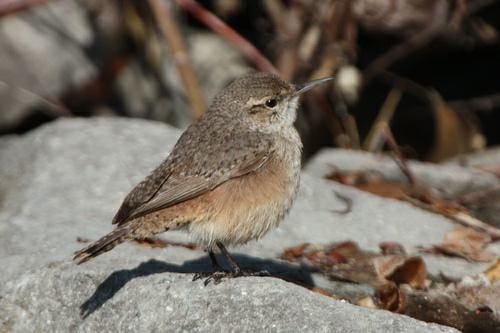
A photo of a rock wren